Folgers

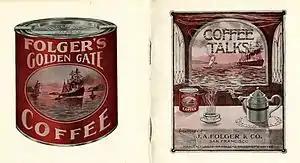
Folger's Golden Gate Coffee advertisement, early 20th century

Folgers is an American brand of coffee produced and sold in the United States, with additional distribution in Asia, Canada and Mexico. It forms part of the food and beverage division of The J.M. Smucker Company. Folgers roasts its coffee in New Orleans.